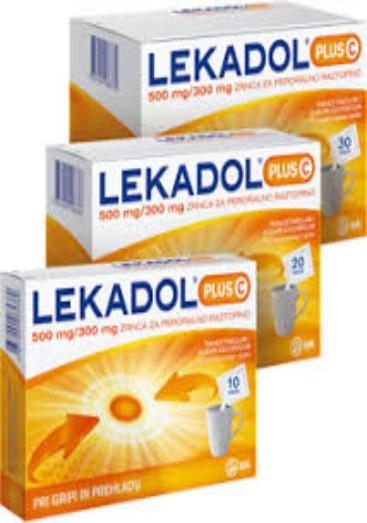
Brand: lekadol
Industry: Medical